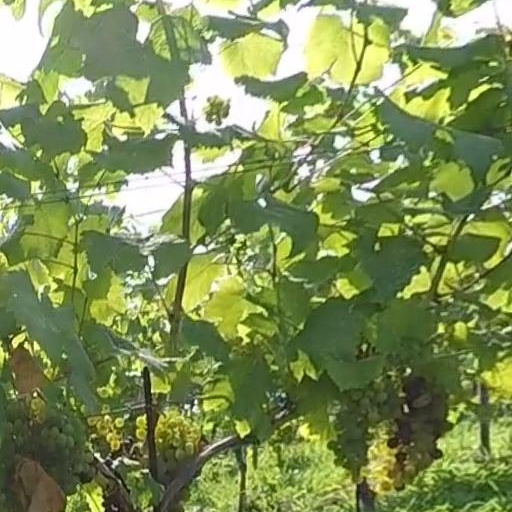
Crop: grape